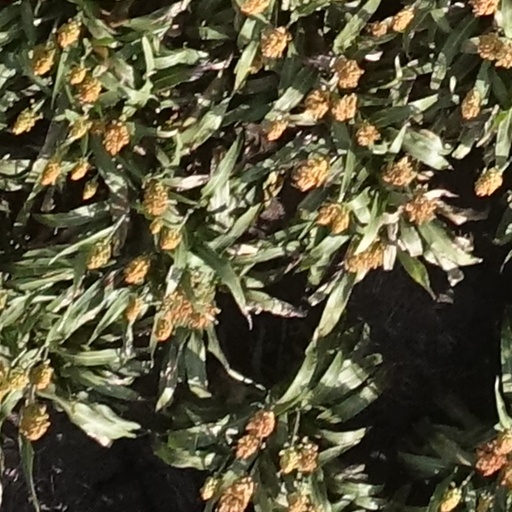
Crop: sorghum